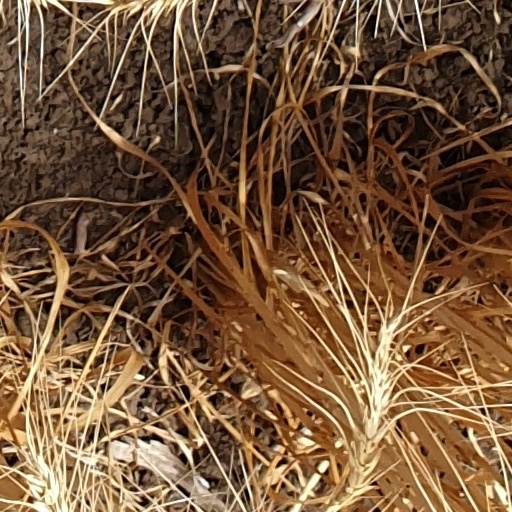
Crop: wheat